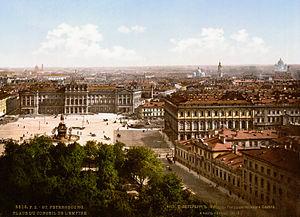
L' architecture éclectique en Russie ou l'éclectisme en Russie est un courant architectural répandu en Russie, comme dans toute l'Europe, entre les années 1830 et 1890. Il combine différents éléments stylistiques, en choisissant des éléments hétérogènes provenant de styles différents. Par ailleurs, il cherche à créer un lien entre la fonction du bâtiment et sa forme.